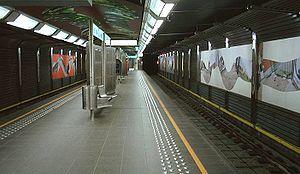
Quai de la station «La Roue» du métro de Bruxelles
La Roue est une station de la ligne du métro de Bruxelles.